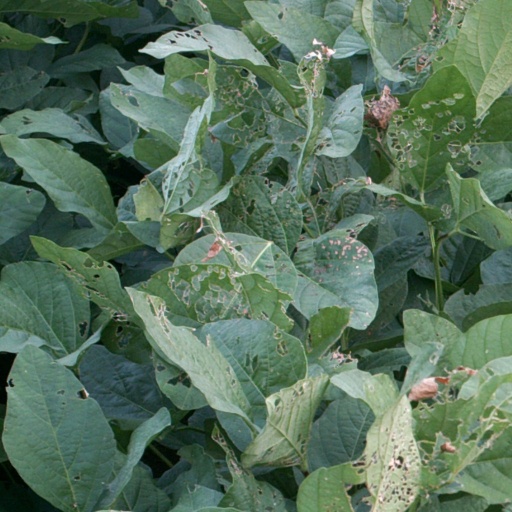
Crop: soybean